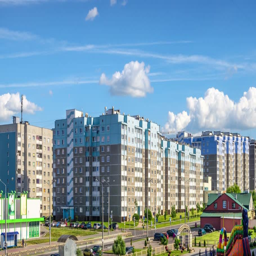
time lapse clip of white fluffy rolling clouds against the background of apartment buildings